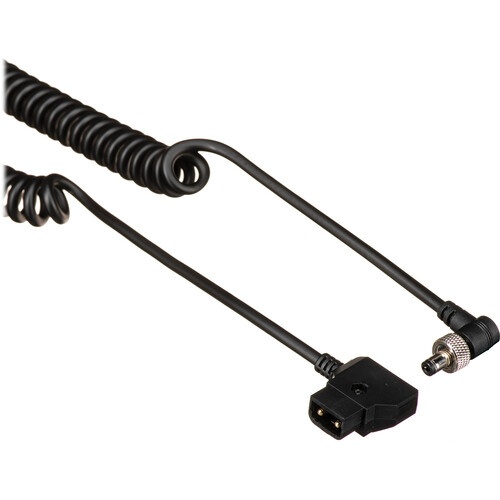
Atomos D-Tap to DC Barrel Coiled Cable
Back Details Atomos D-Tap to DC Barrel Coiled Cable
Brand: Atomos
Category: Cameras & Optics > Camera & Optic Accessories > Camera & Optic Replacement Cables > Component Video Cables